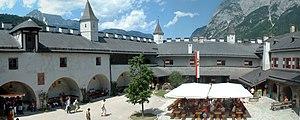
Le château de Hohenwerfen est un château médiéval autrichien situé à Werfen dans la vallée de Salzach, à environ 40 km au sud de Salzbourg. Le château est entouré par les Alpes de Berchtesgaden et le massif de Tennen. La fortification est voisine de celle de la forteresse de Hohensalzburg, toutes deux du XIᵉ siècle.